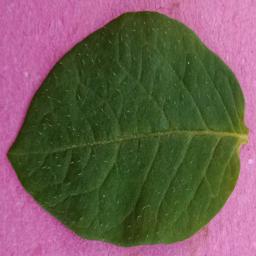
Etiqueta: Sana